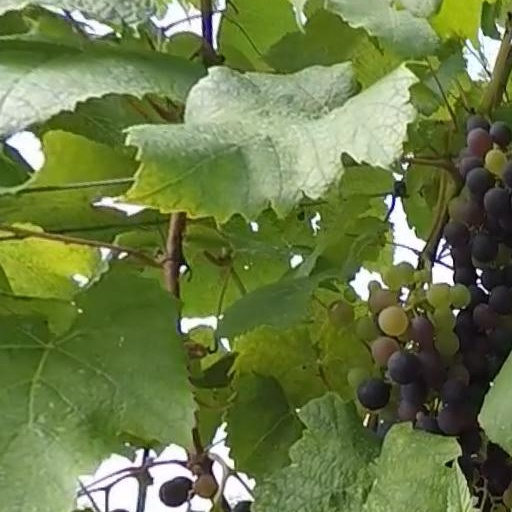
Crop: grape